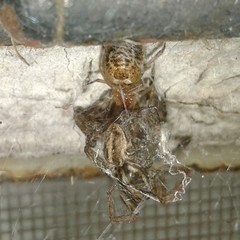
Species: Parasteatoda_tepidariorum